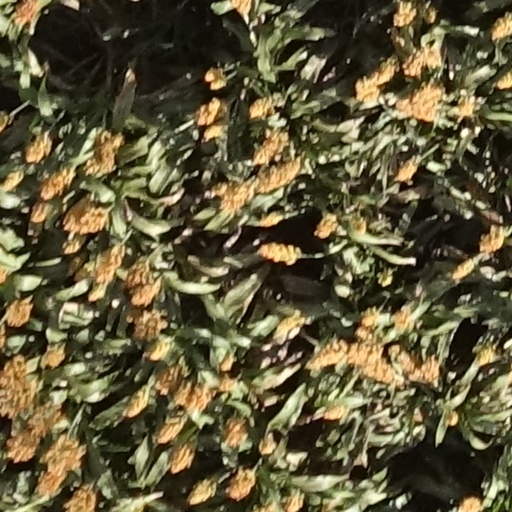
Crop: sorghum